Samuel Wilbert Tucker

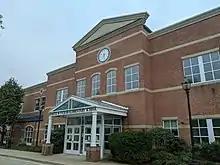
Samuel W. Tucker Elementary School

Tucker was born in Alexandria, Virginia, on June 18, 1913. His father, Samuel A. Tucker, a real estate agent and NAACP member, and teacher mother saw to his formal and informal education. Tucker later said: "I got involved in the civil rights movement on June 18, 1913, in Alexandria. I was born black." Although Alexandria was less segregated than Richmond and Norfolk, it provided no high school for black children, so after graduating from 8th grade, he had to "bootleg" a high school education across the Potomac River in Washington, D.C., at Armstrong High School. Black Virginia children commuted by streetcar. In June 1927, when Tucker was 14, he, 2 brothers and a friend refused to leave their seats after a streetcar crossed the river into Alexandria, despite the request of a white woman who believed one of the seats was designated only for whites. She swore out a warrant charging them with disorderly conduct and abusive language, and the police levied no fine upon the 11 year old Otto Tucker, but fined Samuel Tucker $5 plus court costs and his older brother George $50 plus court costs, claiming that as eldest he should have known better. However, on appeal, an all-white jury found the young men not guilty.